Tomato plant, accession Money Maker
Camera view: vertical (180 deg); turntable rotation: 240 degrees
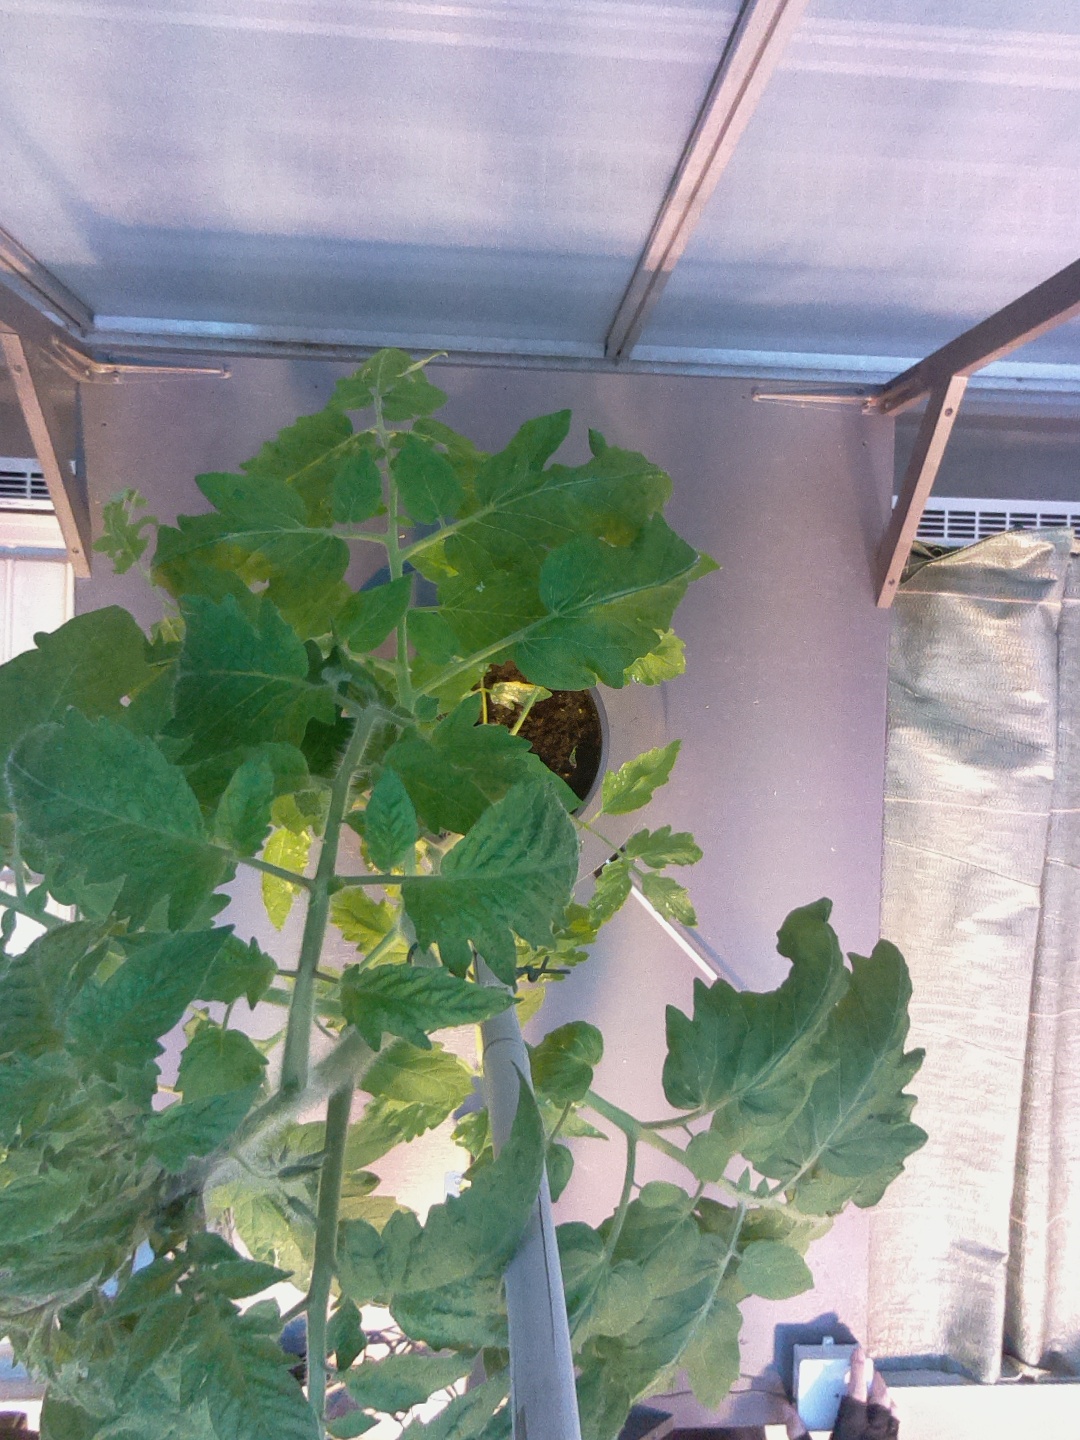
BBCH growth stage 60: First flowers open